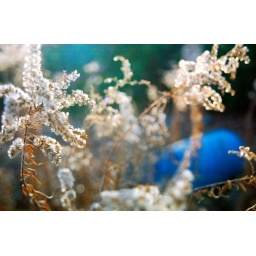
Fluffy flowers with blue barrel in the background behind Papaw's southeast shed